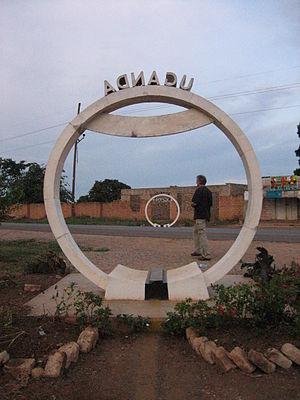
Masaka est une ville du centre de l'Ouganda, située à l'ouest du Lac Victoria. Elle est le chef-lieu du District de Masaka. Elle est le plus grand centre métropolitain des districts de Masaka, Lyantonde, Sembabule, Lwengo, Bukomansimbi, Kalungu, Rakai et Kalangala.